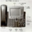
Label: telephone